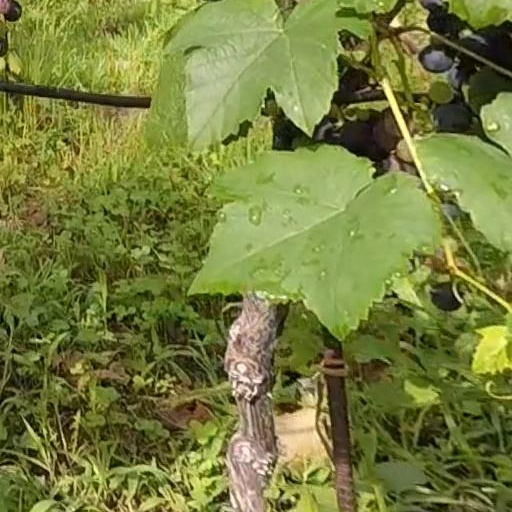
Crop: grape